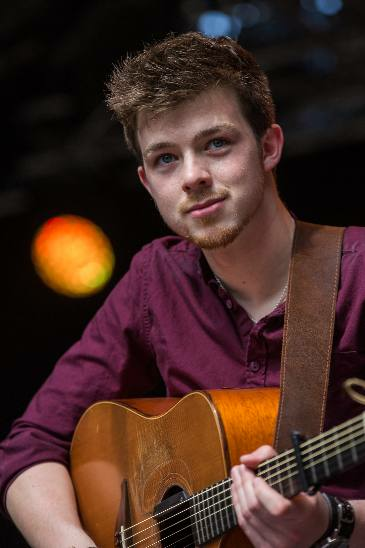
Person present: Yes